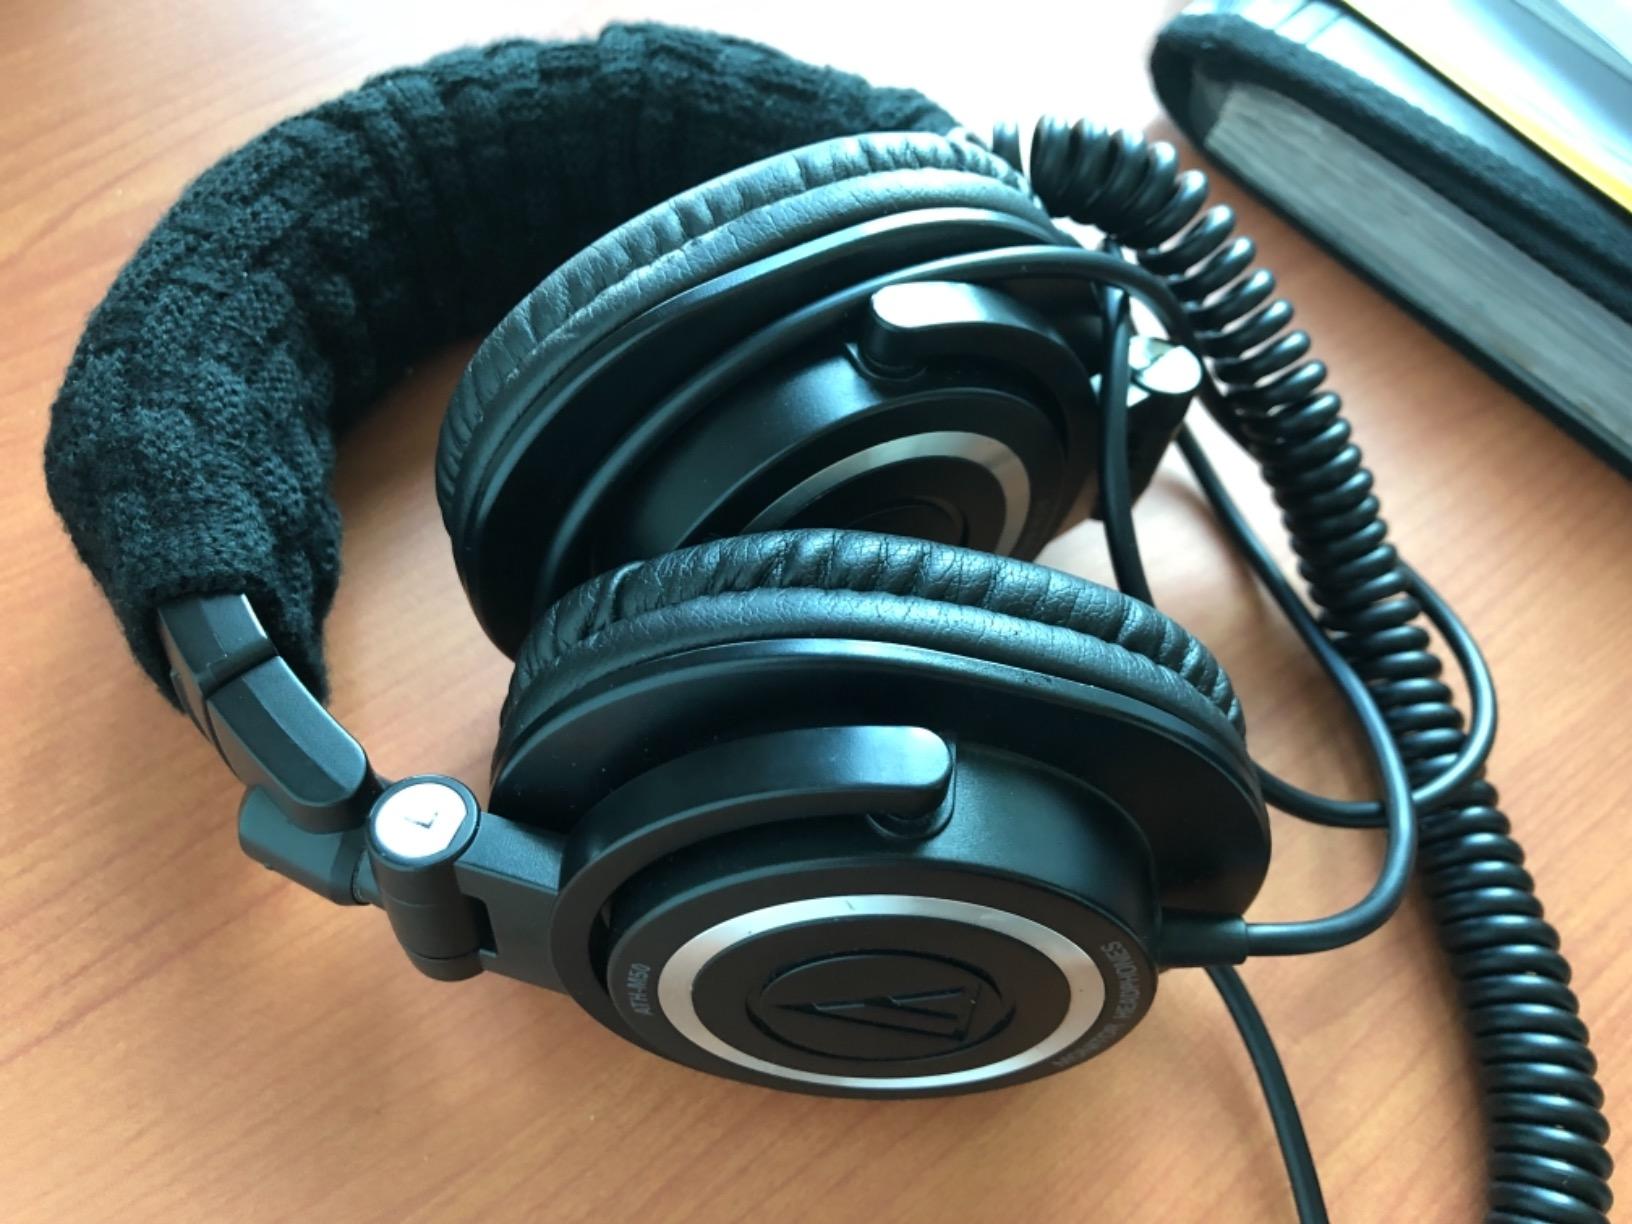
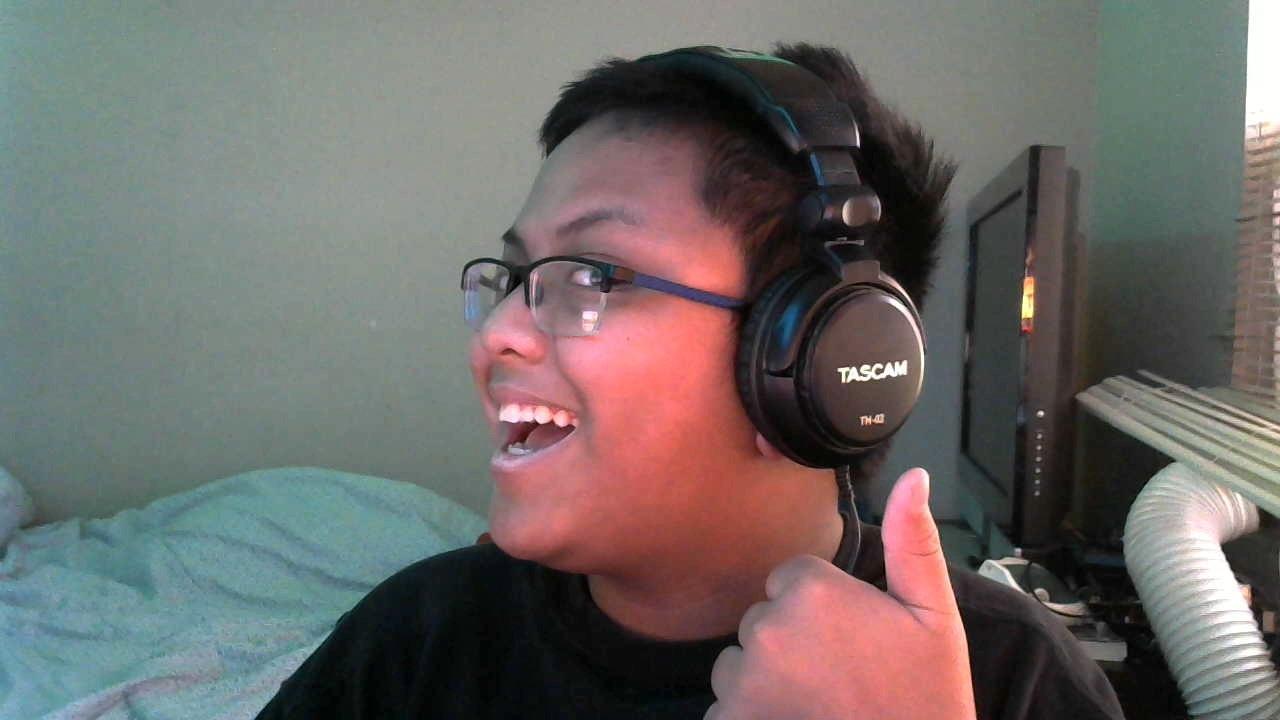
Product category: headphones
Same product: no